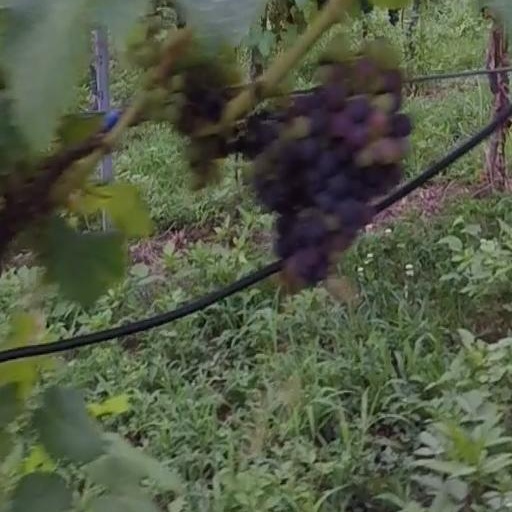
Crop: grape